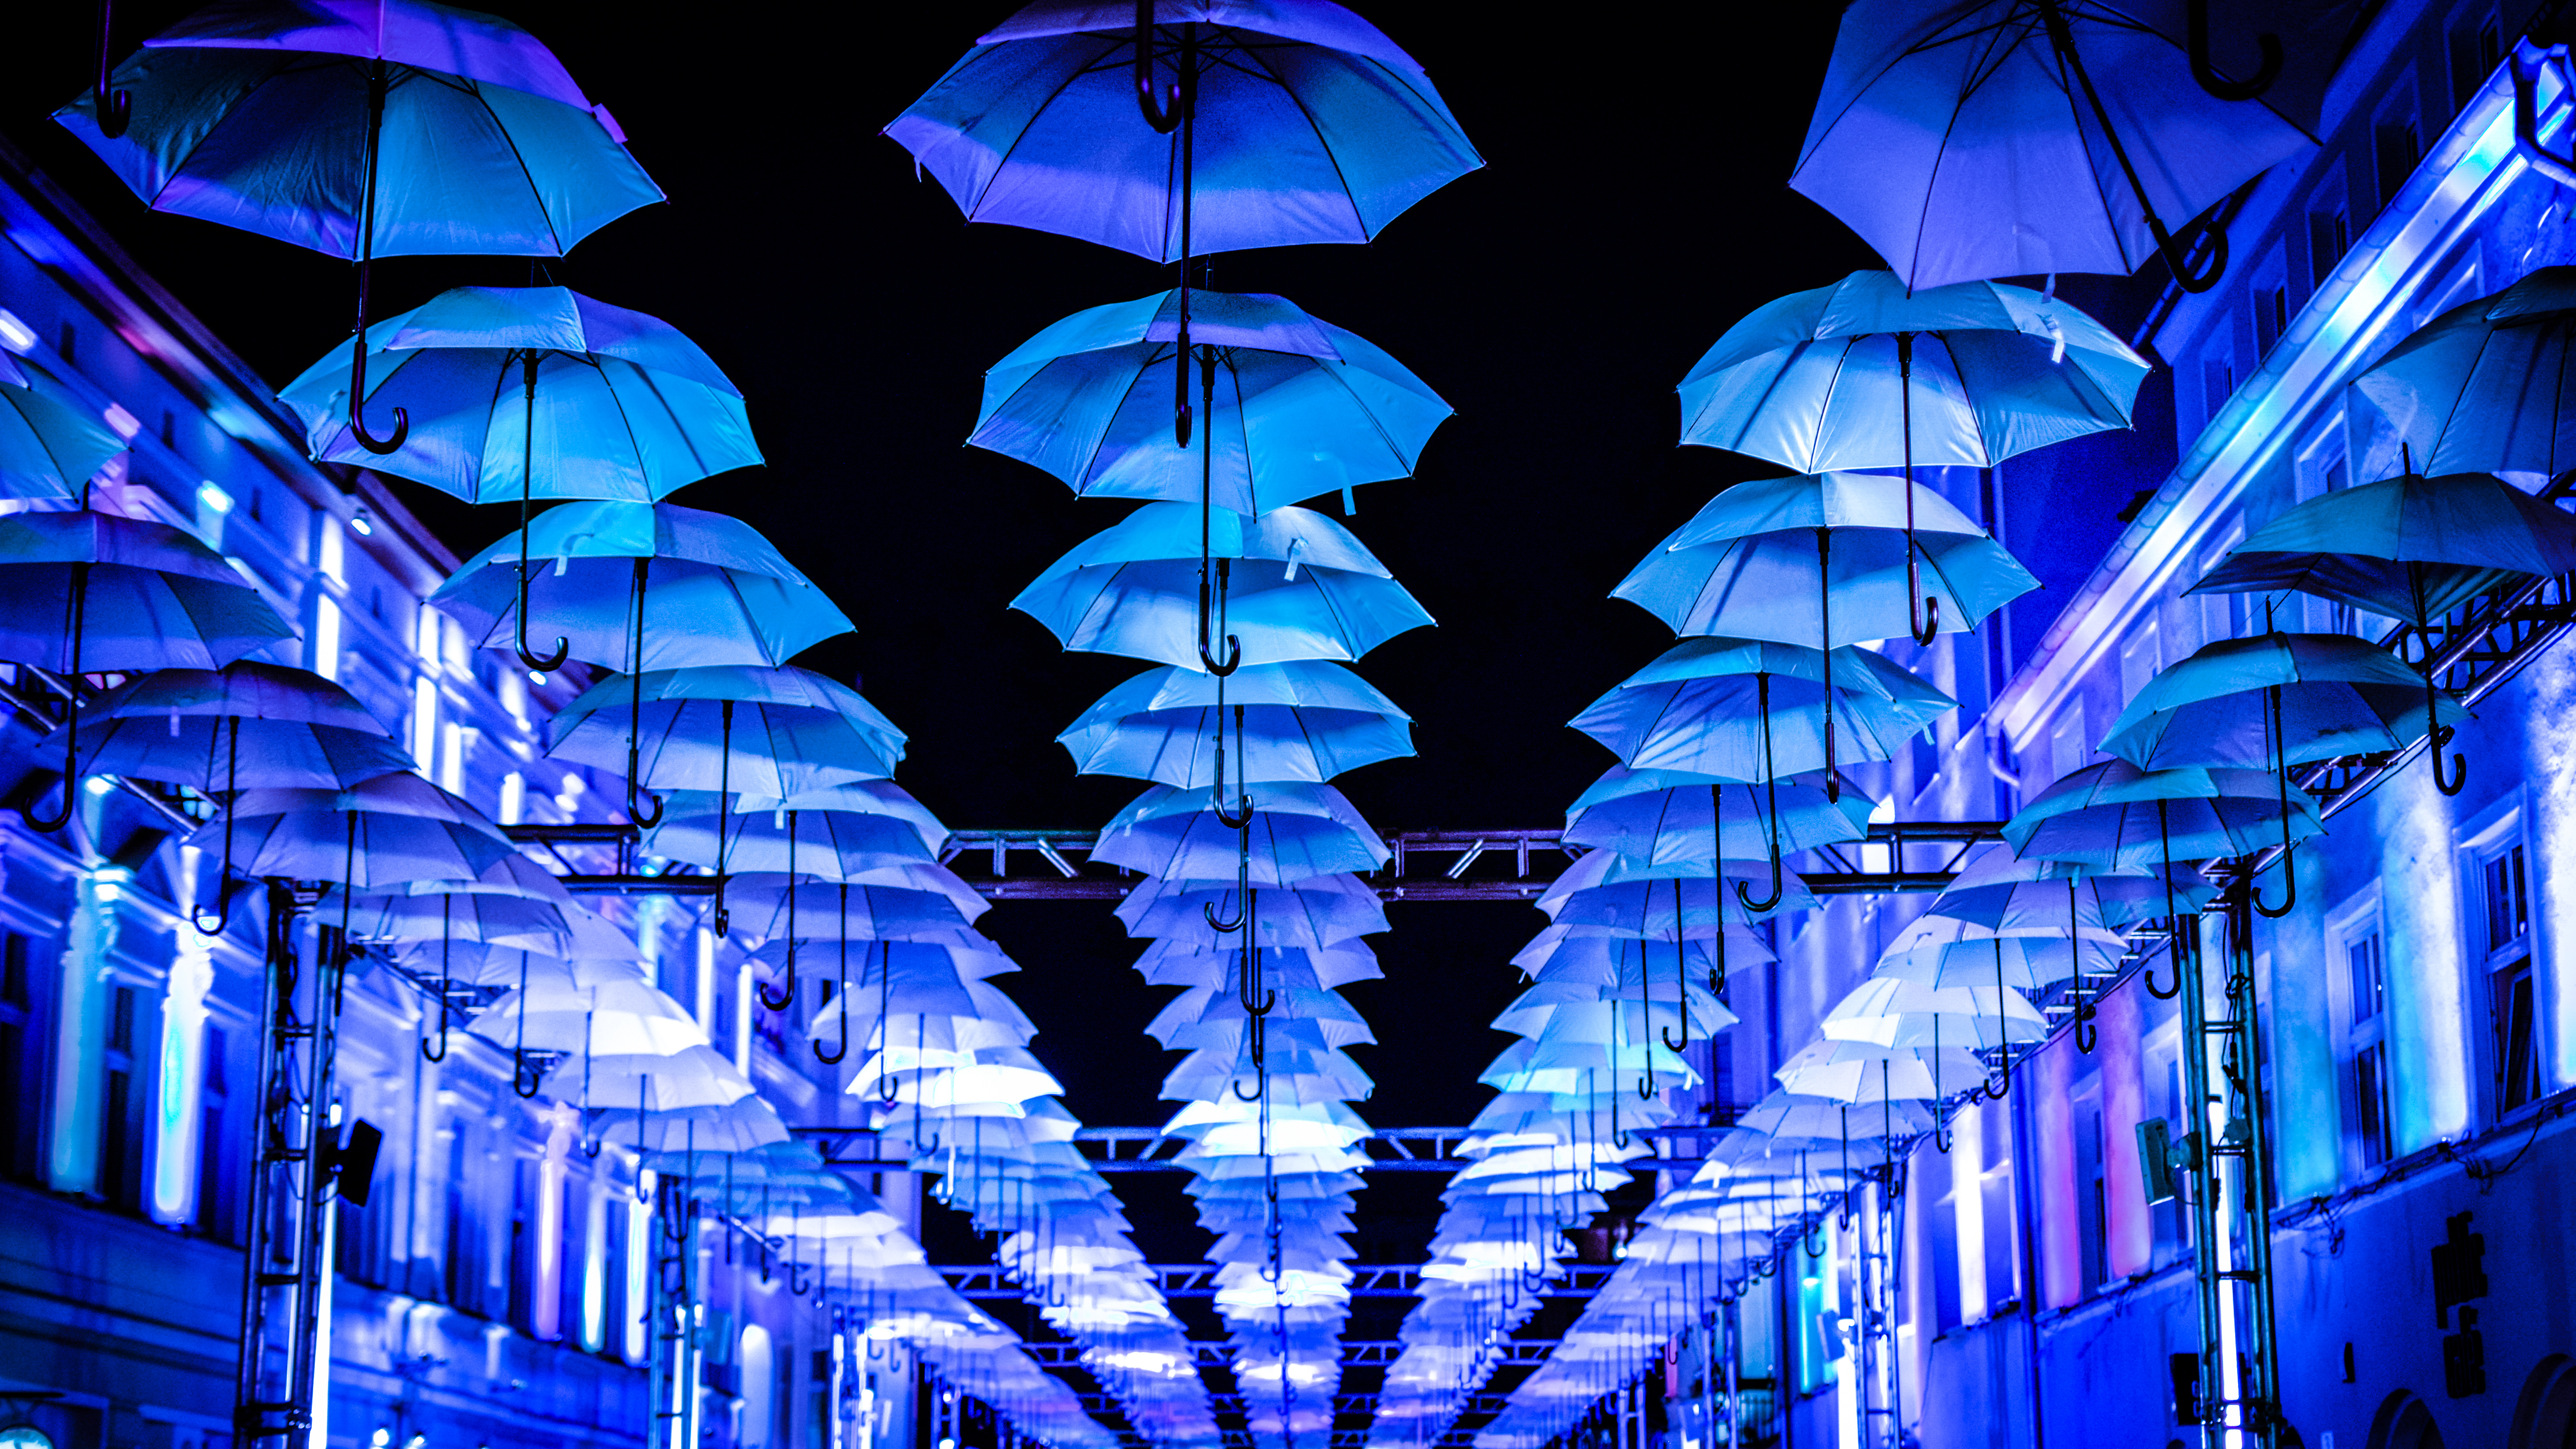
light, night, skyscraper, reflection, color, blue, lighting, symmetry, metropolis